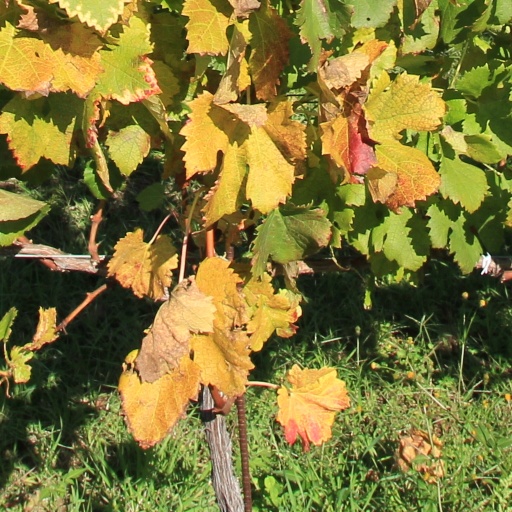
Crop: grape